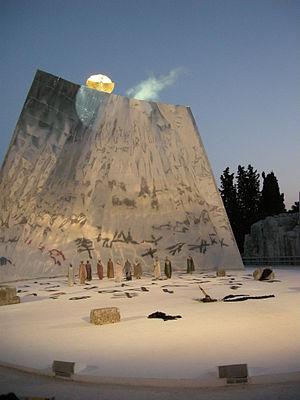
Deus ex machina [deus ɛks makina] est une locution latine qu'on peut traduire par « Dieu sorti de la machine ».